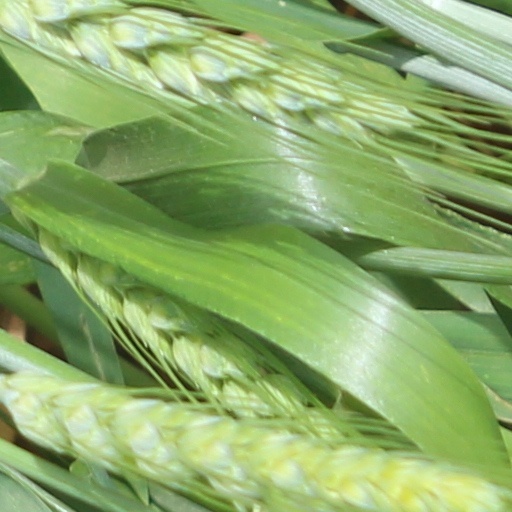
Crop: wheat